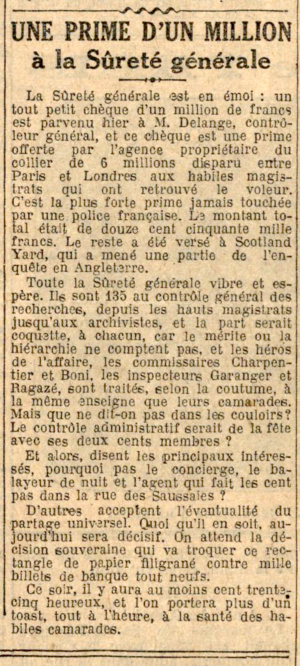
À la suite de 'l'affaire du vol du collier de 6 millions"", Cartier verse une prime d'un million de francs aux agents de la Sûreté générale. L'inspecteur Bonny, ici désigné comme étant le ""commissaire Boni"", a été l'un des artisans de ce succès. Le Journal, 16 mai 1928."
Pierre Bonny, né le 25 janvier 1895 à Bordeaux et fusillé le 26 décembre 1944 au fort de Montrouge lors de l'épuration, est un policier français devenu célèbre durant l'entre-deux-guerres, au sein de la Sûreté générale : son nom est d'abord associé à de retentissantes affaires criminelles et politico-financières, dont beaucoup ont été oubliées depuis tandis que d'autres, telles les affaires Seznec, Stavisky et Prince, ont marqué les mémoires.